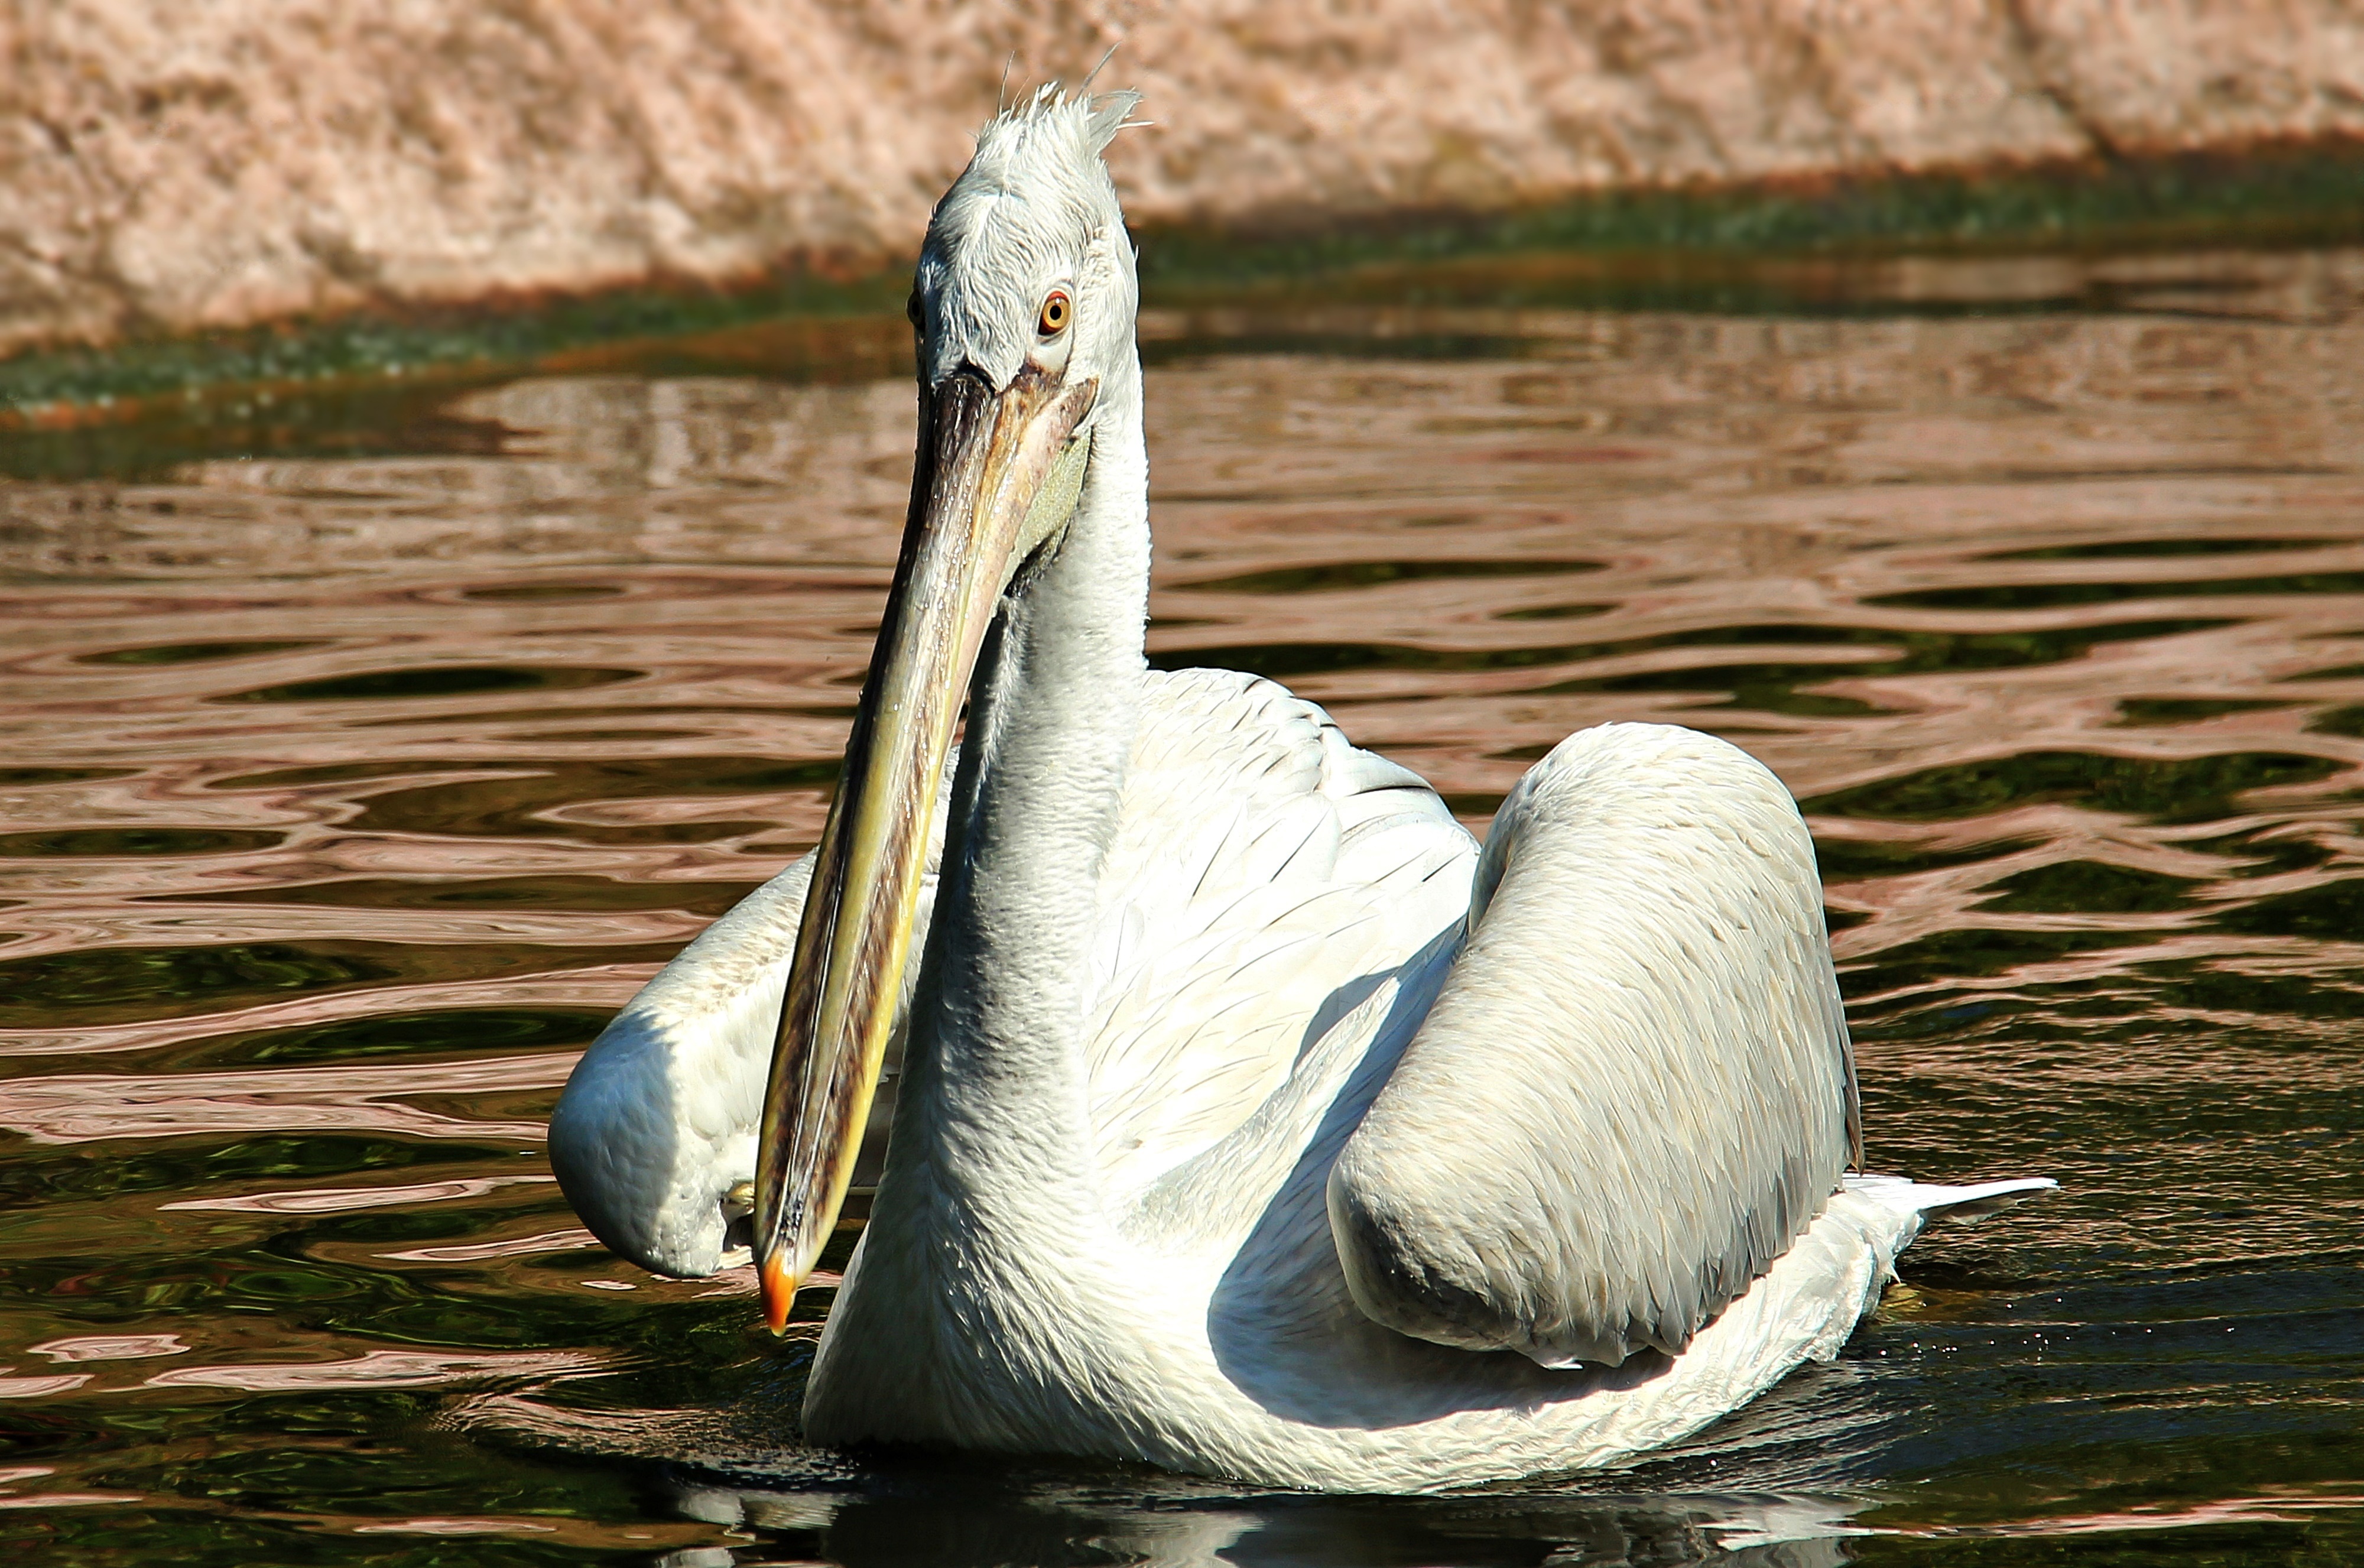
water, nature, bird, white, animal, pelican, seabird, wildlife, zoo, beak, fauna, plumage, birds, swan, vertebrate, bill, waterfowl, species, pelikan, water bird, pelecaniformes, schwimmvogel, long beak, ducks geese and swans